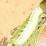
Crop: Onion
Condition: caterpillar-p